Kazuhiko Sugawara

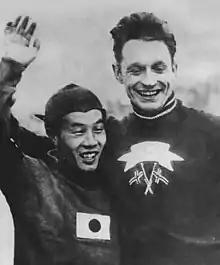
Sugawara with Hjalmar Andersen at the 1952 Olympics

was a Japanese speed skater who competed in the 1952 Winter Olympics. He finished seventh in the 10000 m and 15th in the 5000 m event.